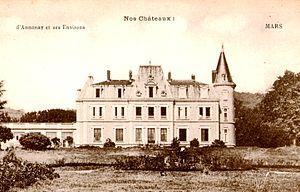
Boulieu CP Mars
Boulieu-lès-Annonay est une commune française située dans le département de l'Ardèche, en région Auvergne-Rhône-Alpes. Sa proximité de la ville d'Annonay lui a donné une vocation résidentielle. Elle offre l'attrait touristique d'un centre village médiéval assez bien conservé.
La liste des châteaux de l'Ardèche recense de manière non exhaustive les mottes castrales ou châteaux de terre, les châteaux, château fort ou château de plaisance, les châteaux viticoles, les maisons fortes, les manoirs, situés dans le département français de l'Ardèche. Il est fait état des inscriptions et classements au titre des monuments historiques.